Oets Kolk Bouwsma

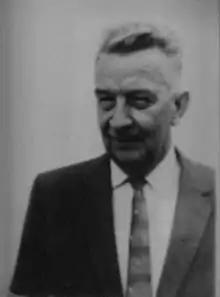
Bouwsma in his later years

Oets Kolk Bouwsma (November 22, 1898 – March 1, 1978) was an American analytic philosopher.